Church of Our Lady of Victories at the Sablon

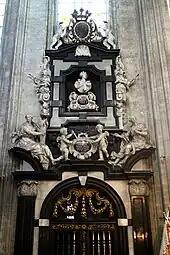
Entrance to the Chapel of St. Ursula

Soon after the completion of the final section of the / in 1872, structures built against the church were removed. The church appeared so dilapidated after this removal that restoration works were launched immediately.